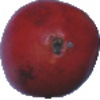
Label: pomegranate